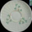
Label: plate